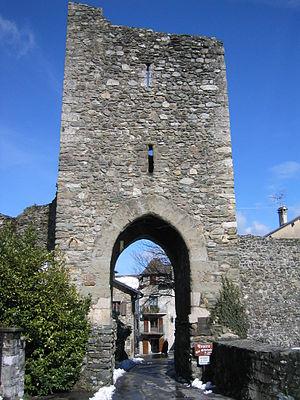
Porte médiévale d'Yvoire (Haute-Savoie, France)